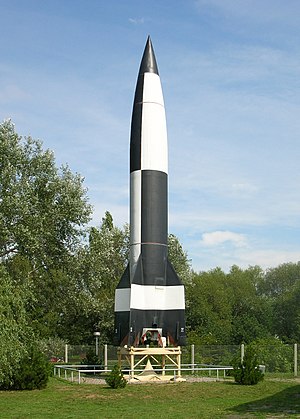
Wunderwaffe
Blandt Nazitysklands "wunderwaffe" var V-2 raketten, der her er udstillet ved Historisch-Technisches Museum Peenemünde.
"Wunderwaffe er tysk for ""vidundervåben"". Udtrykket blev brugt under 2. verdenskrig som nazistisk propaganda om nogle revolutionerende ""supervåben"". De fleste af disse våben blev først taget i brug mod krigens slutning, og der blev produceret så få af dem, at disse våben kun fik en meget begrænset effekt på krigens gang. Udtrykket blev ofte forkortet: Wuwa, udtalt ""voo-vah"".